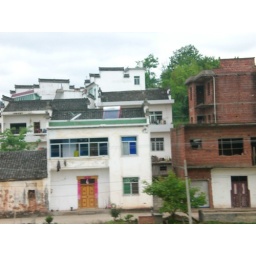
Check out the roofs. Solar powered water heater were installed on almost every roof in this village.